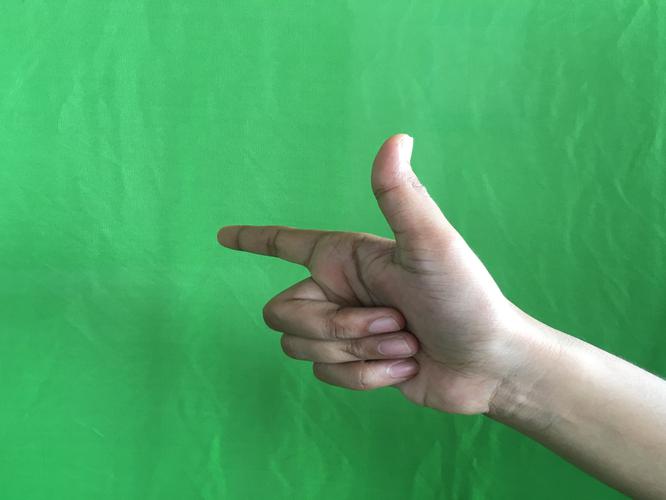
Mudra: Chandrakala
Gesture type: single_hand